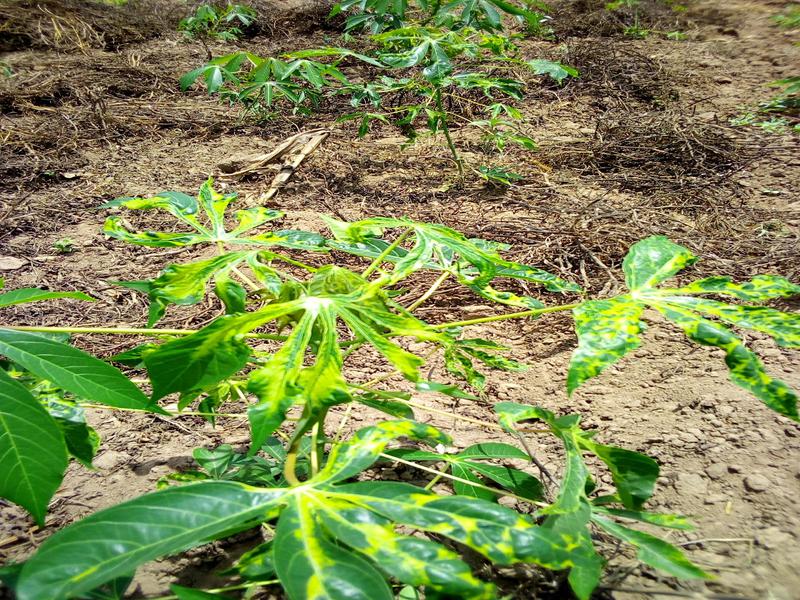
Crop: cassava
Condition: mosaic_disease